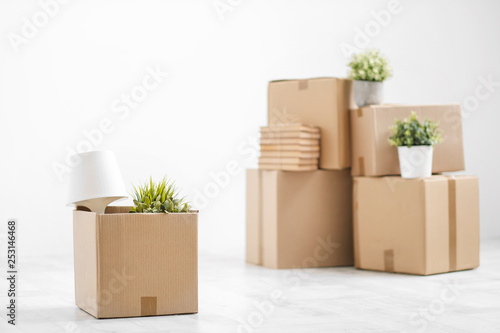
Label: cardboard